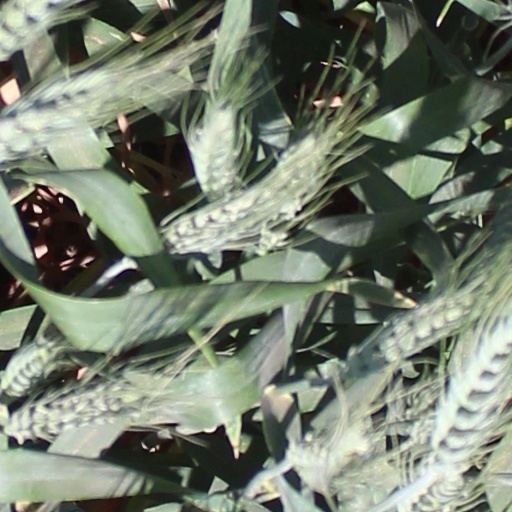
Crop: wheat